Masamune

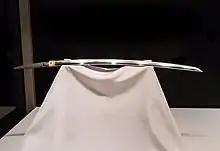
The katana nicknamed Kanze Masamune in the Tokyo National Museum. National Treasure.

Many of his forged "tachi" were later made into "katana" by cutting the tang ("nakago"). For this reason, his only existing works are "katana", "tantō", and "wakizashi". Thus, cutting the tang of an old "tachi" and making it into a "katana" according to the popularity of the "katana" was called "suriage", which was common in Japanese history.